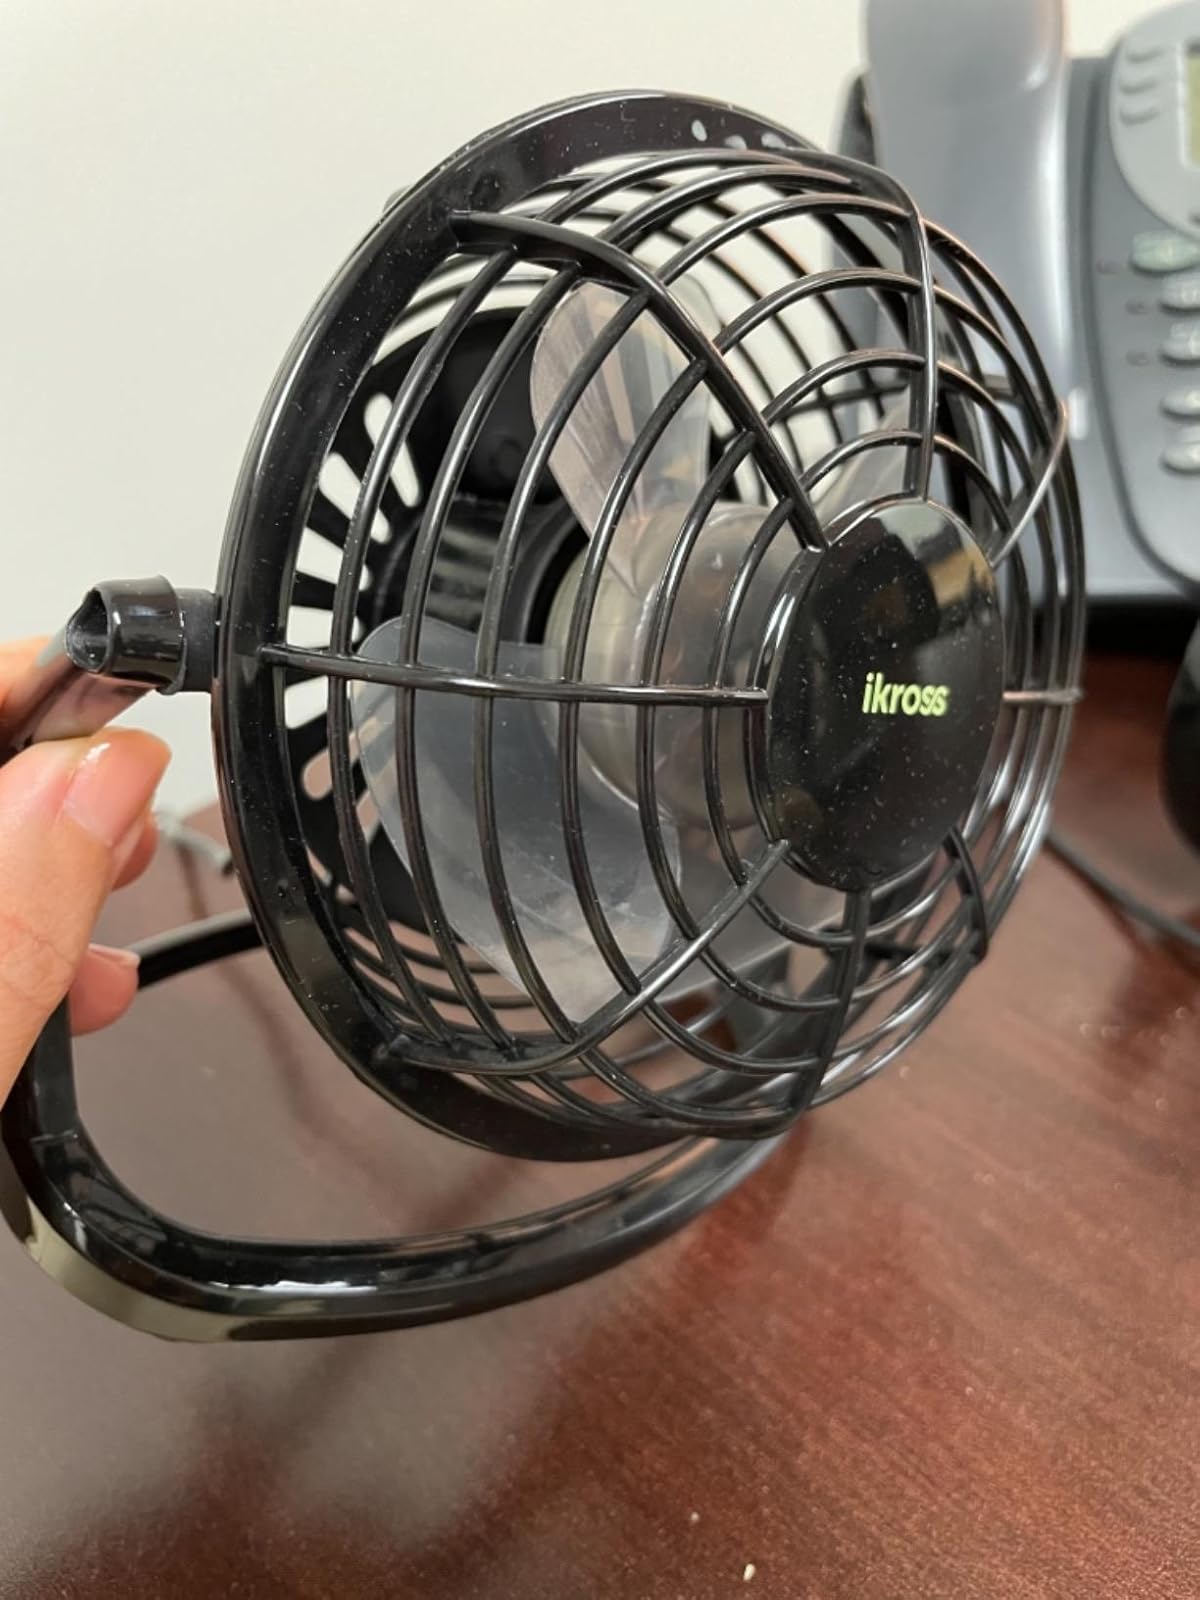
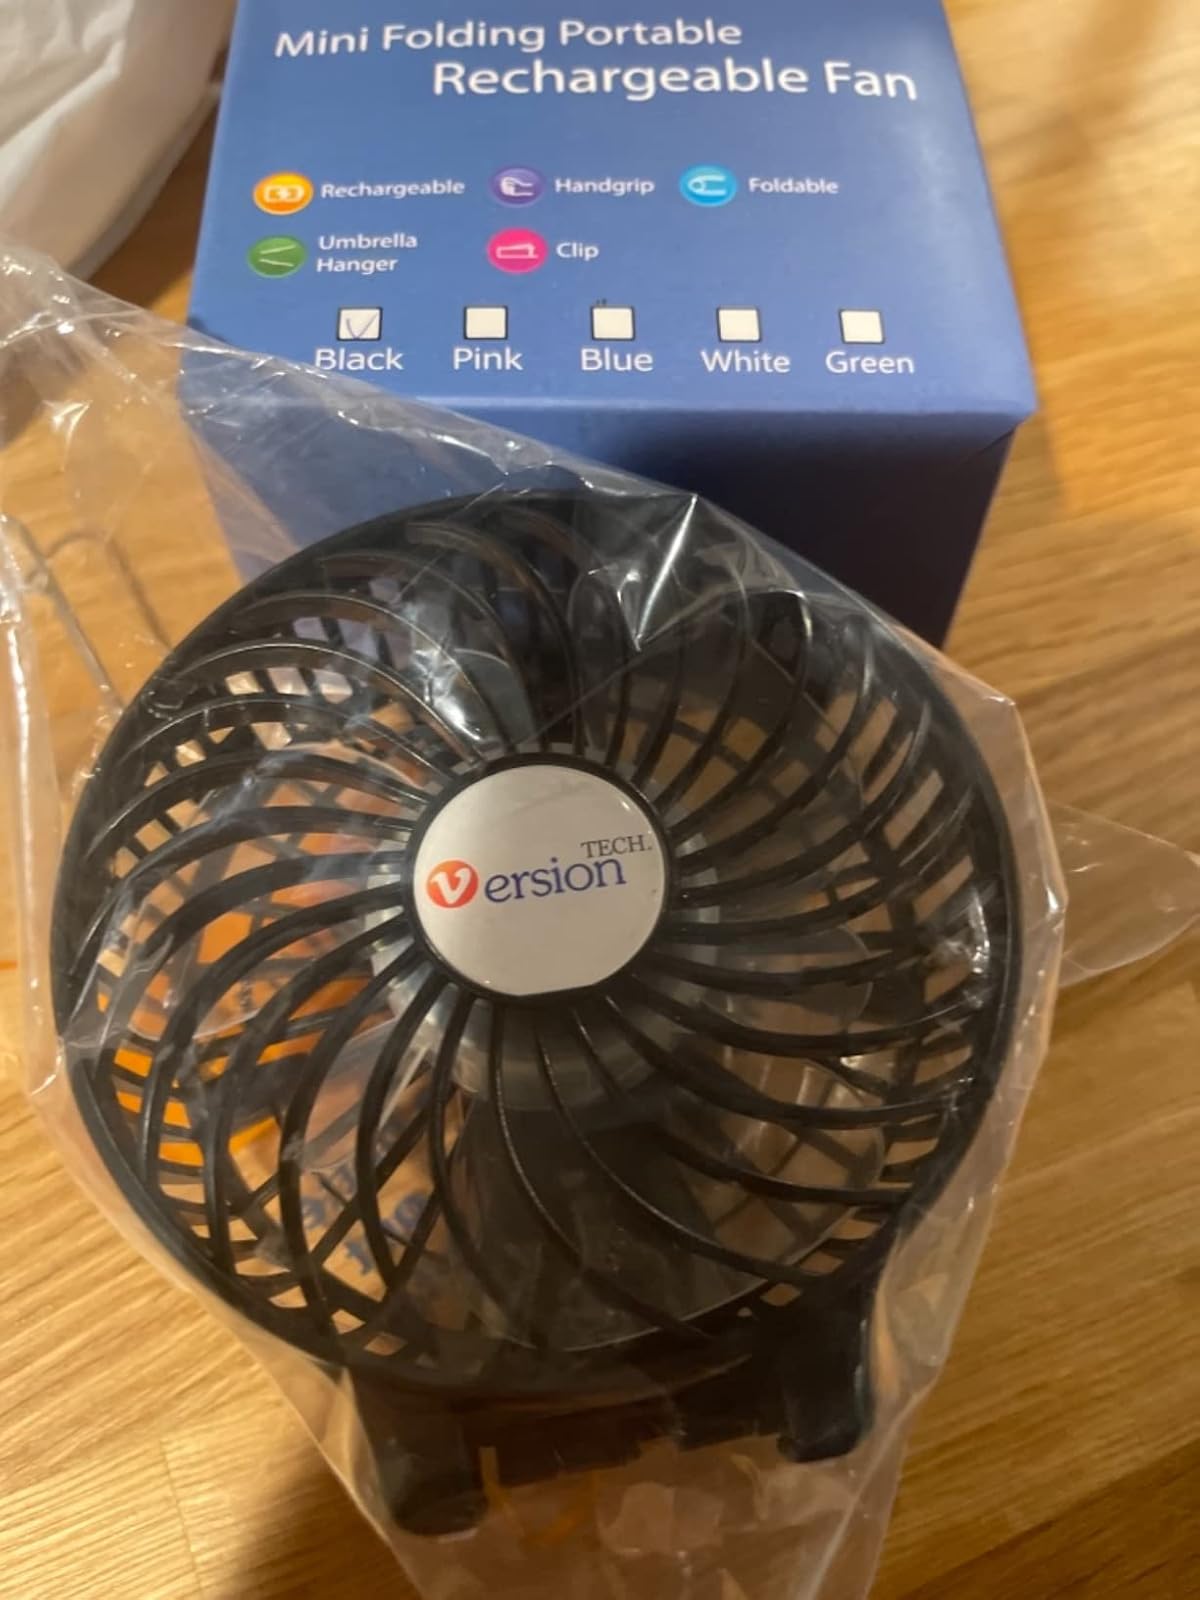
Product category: fan
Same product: no